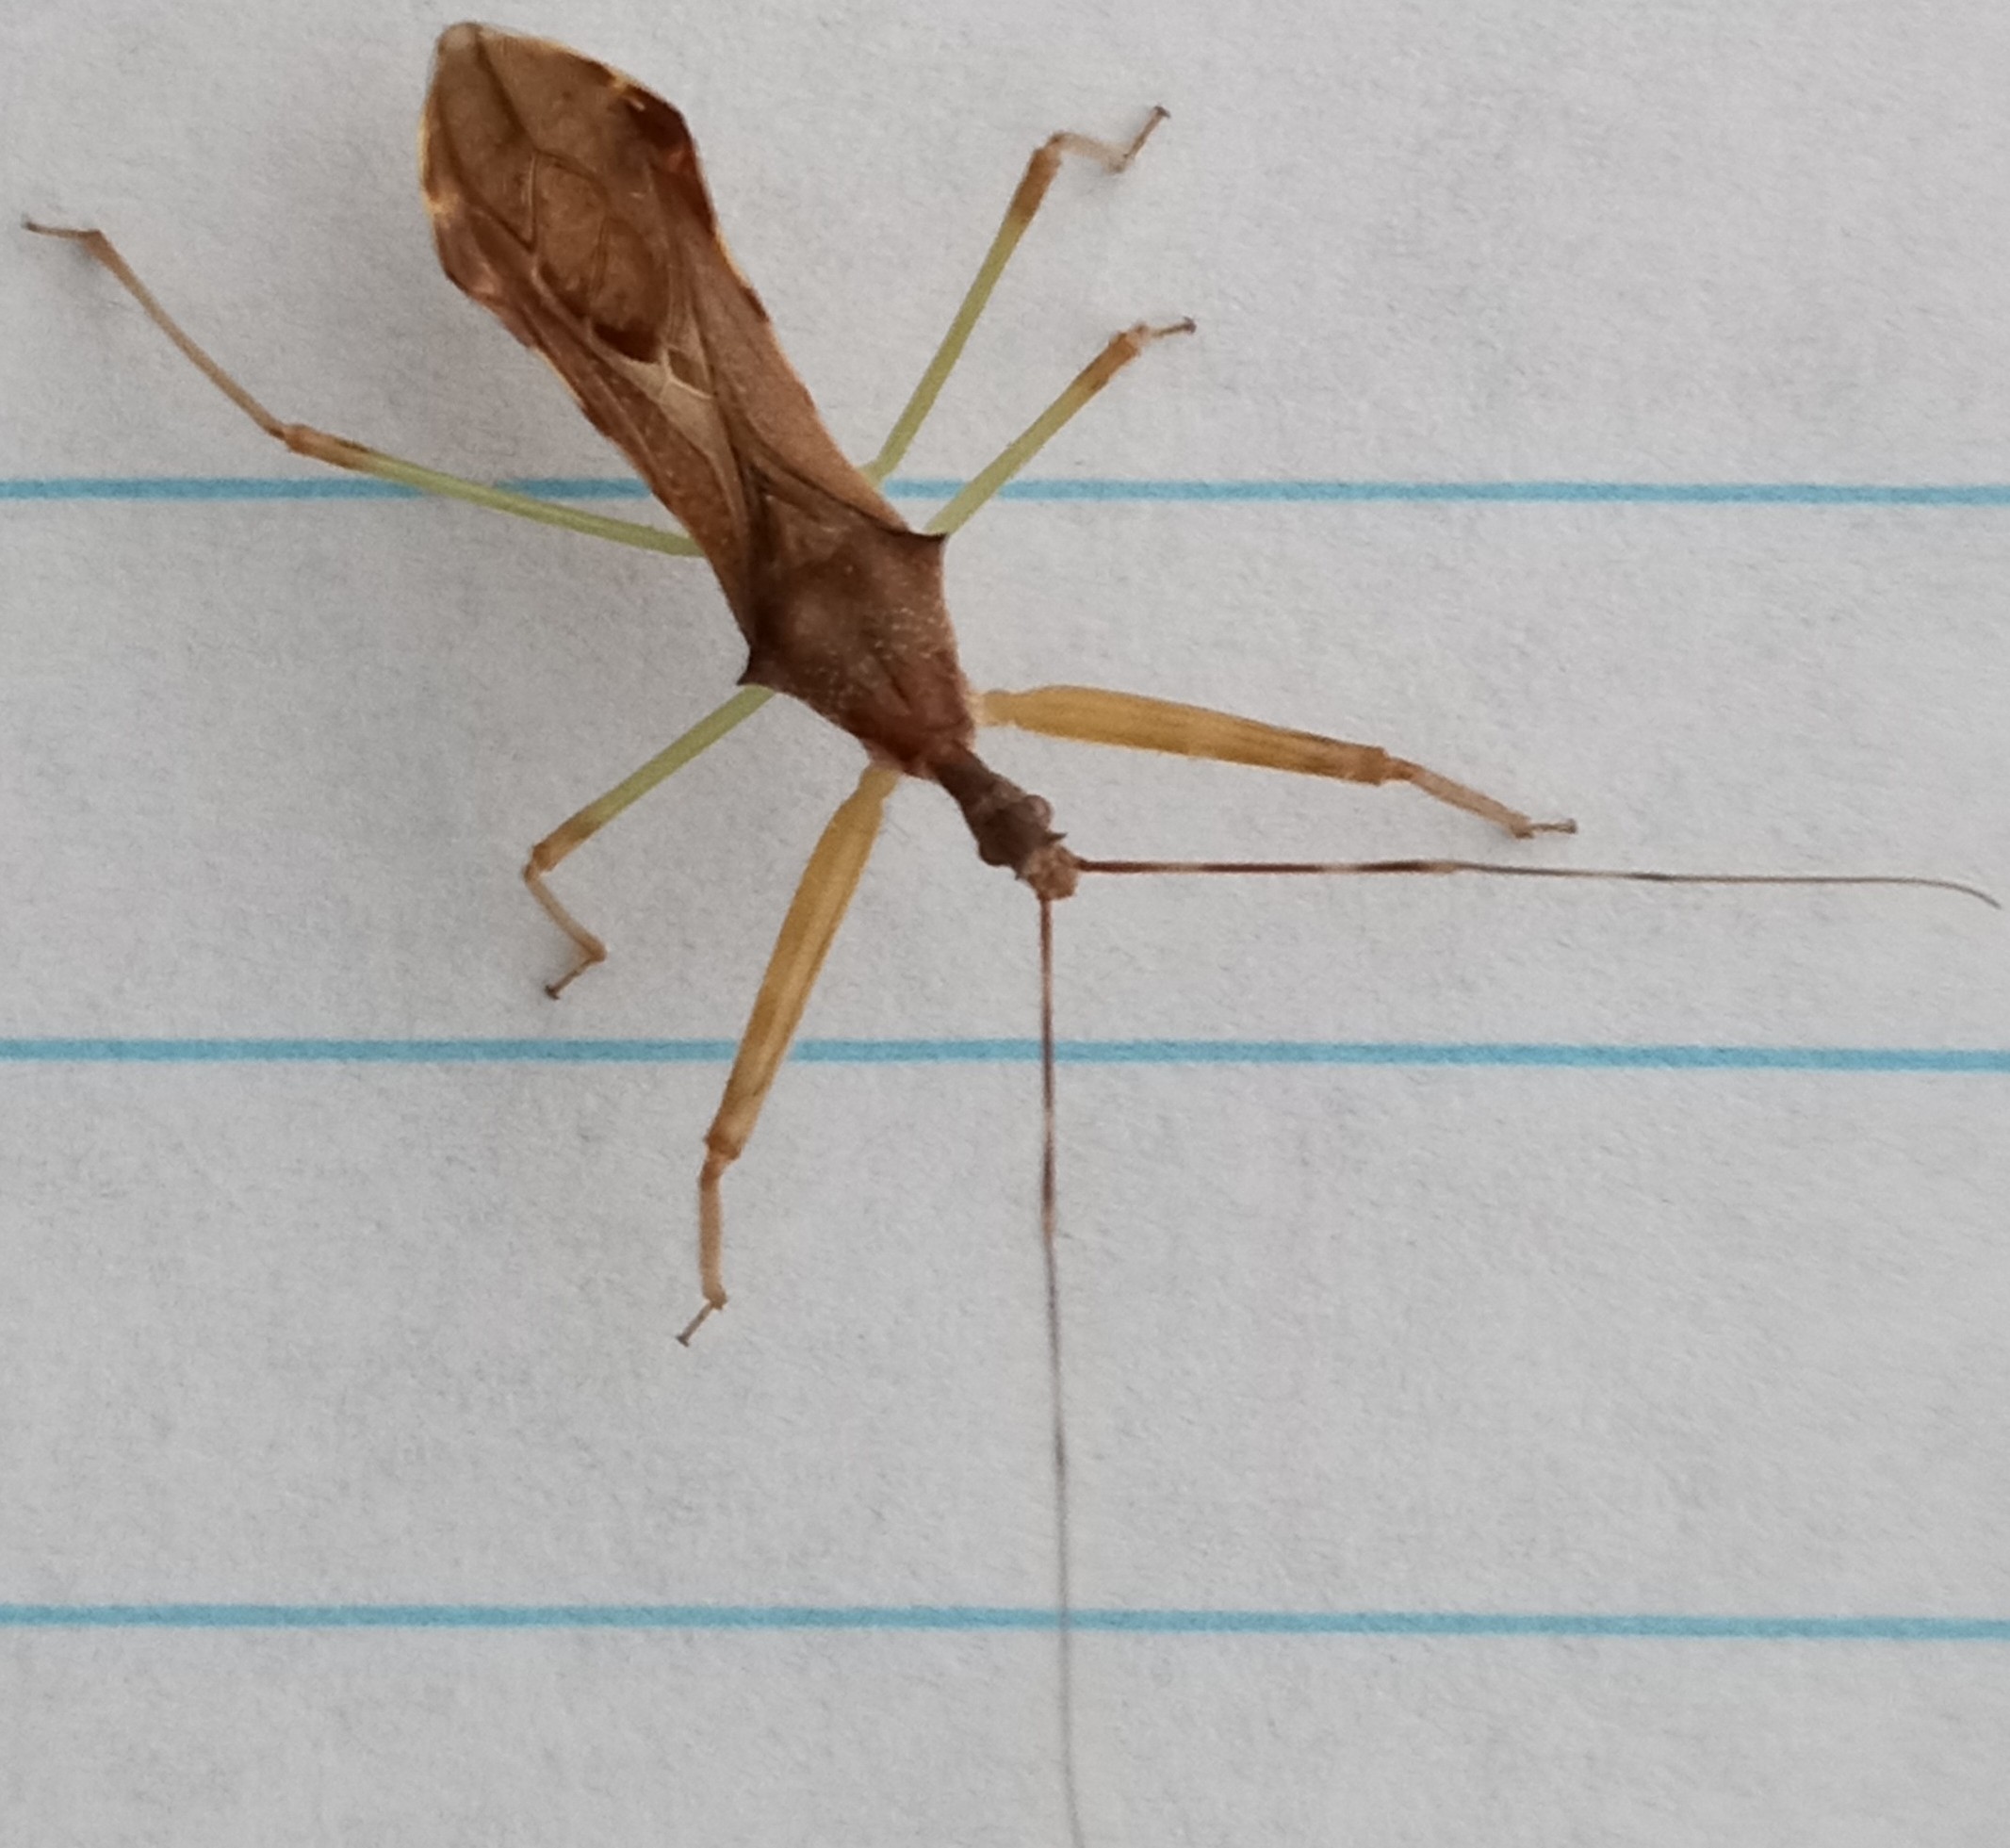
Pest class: predators